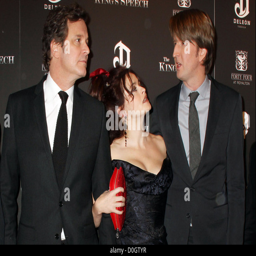
actor , actor and film director the premiere